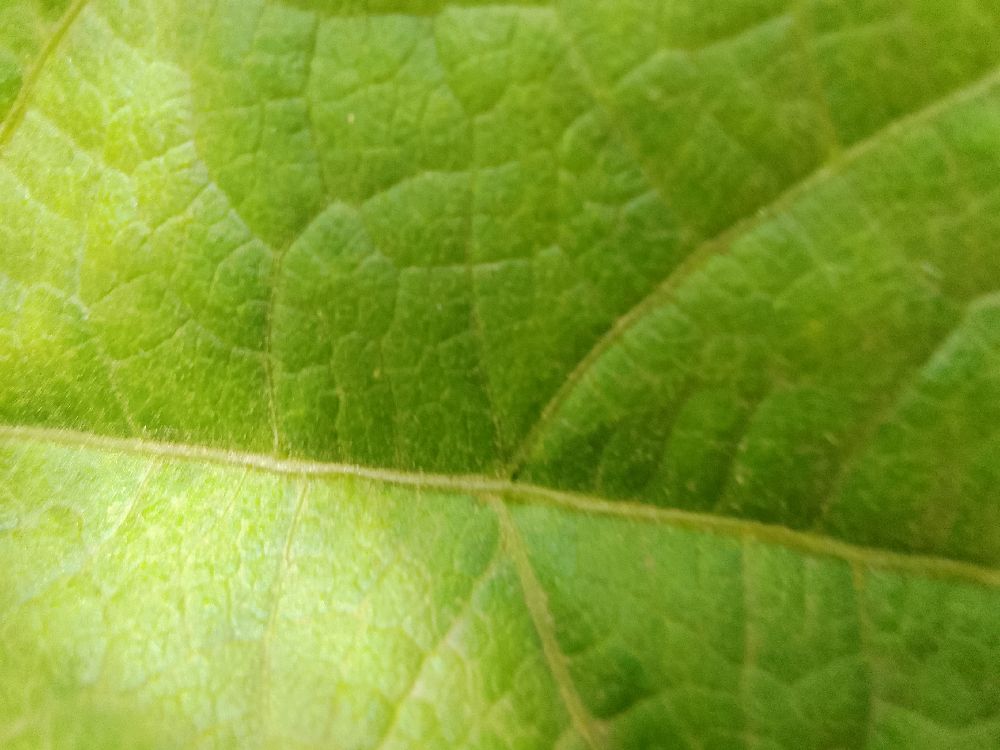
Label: healthy